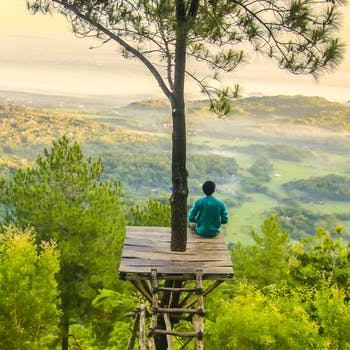
Label: No Watermark